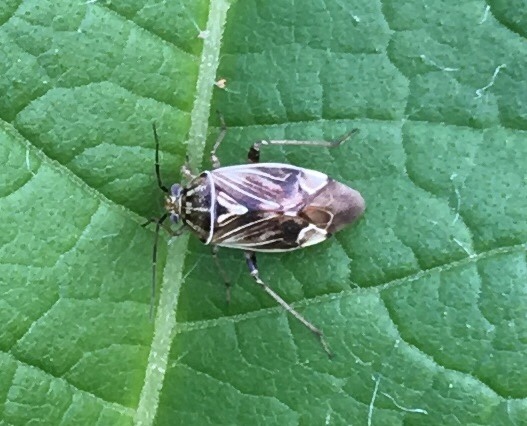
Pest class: lygus_bug